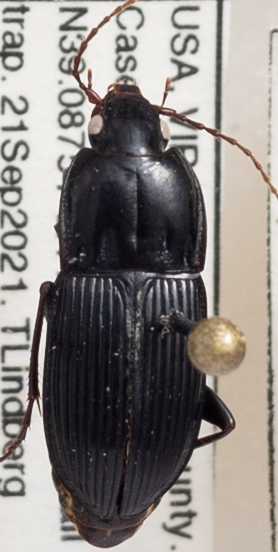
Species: Pterostichus permundus
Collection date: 2021-09-21
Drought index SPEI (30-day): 1.642
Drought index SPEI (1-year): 0.828
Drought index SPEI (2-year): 0.704